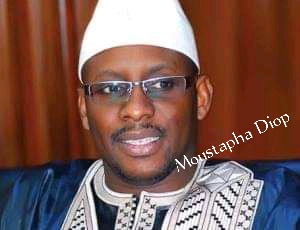
Mbokk mi nataal bii de maa ngi ci gis gennus góor gu takkiy weer, sol mbaxana, sol yére bu bula ma nga ca def wëñ gu weex ca baat ba. Turam nag buñ koy xool dafa mel ni Mustafaa Jóob lañu koy wax.